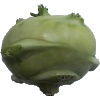
Label: Kohlrabi 1